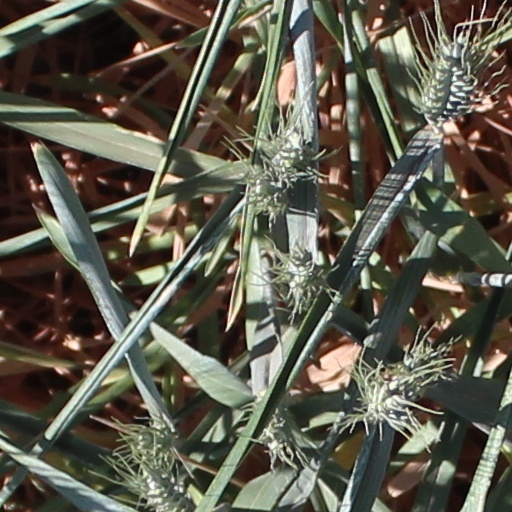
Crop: wheat